Paraguayan War

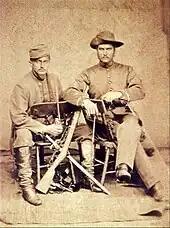
Brazilian officers

According to some historians, Paraguay began the war with over 60,000 trained men—38,000 of whom were already under arms—400 cannons, a naval squadron of 23 steamboats and five river-navigating ships (among them, the gunboat "Tacuarí").